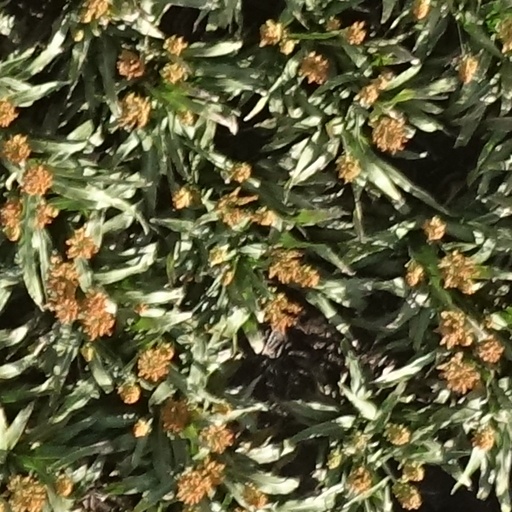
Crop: sorghum